Vesey Street

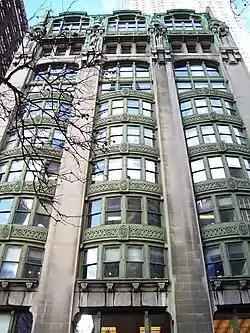
The Old "New York Evening Post" Building

Designed by Robert D. Kohn in the Art Nouveau style, the Old "New York Evening Post" Building at 20 Vesey Street was completed in 1907. It was designated as a New York City landmark in 1965 and added to the National Register of Historic Places in 1977.